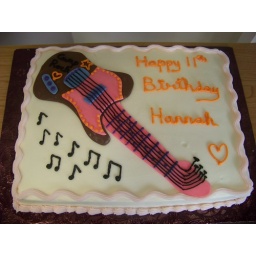
A 1/3 sheet white cake covered in white buttercream icing decorated with an electric guitar and 11 musical notes